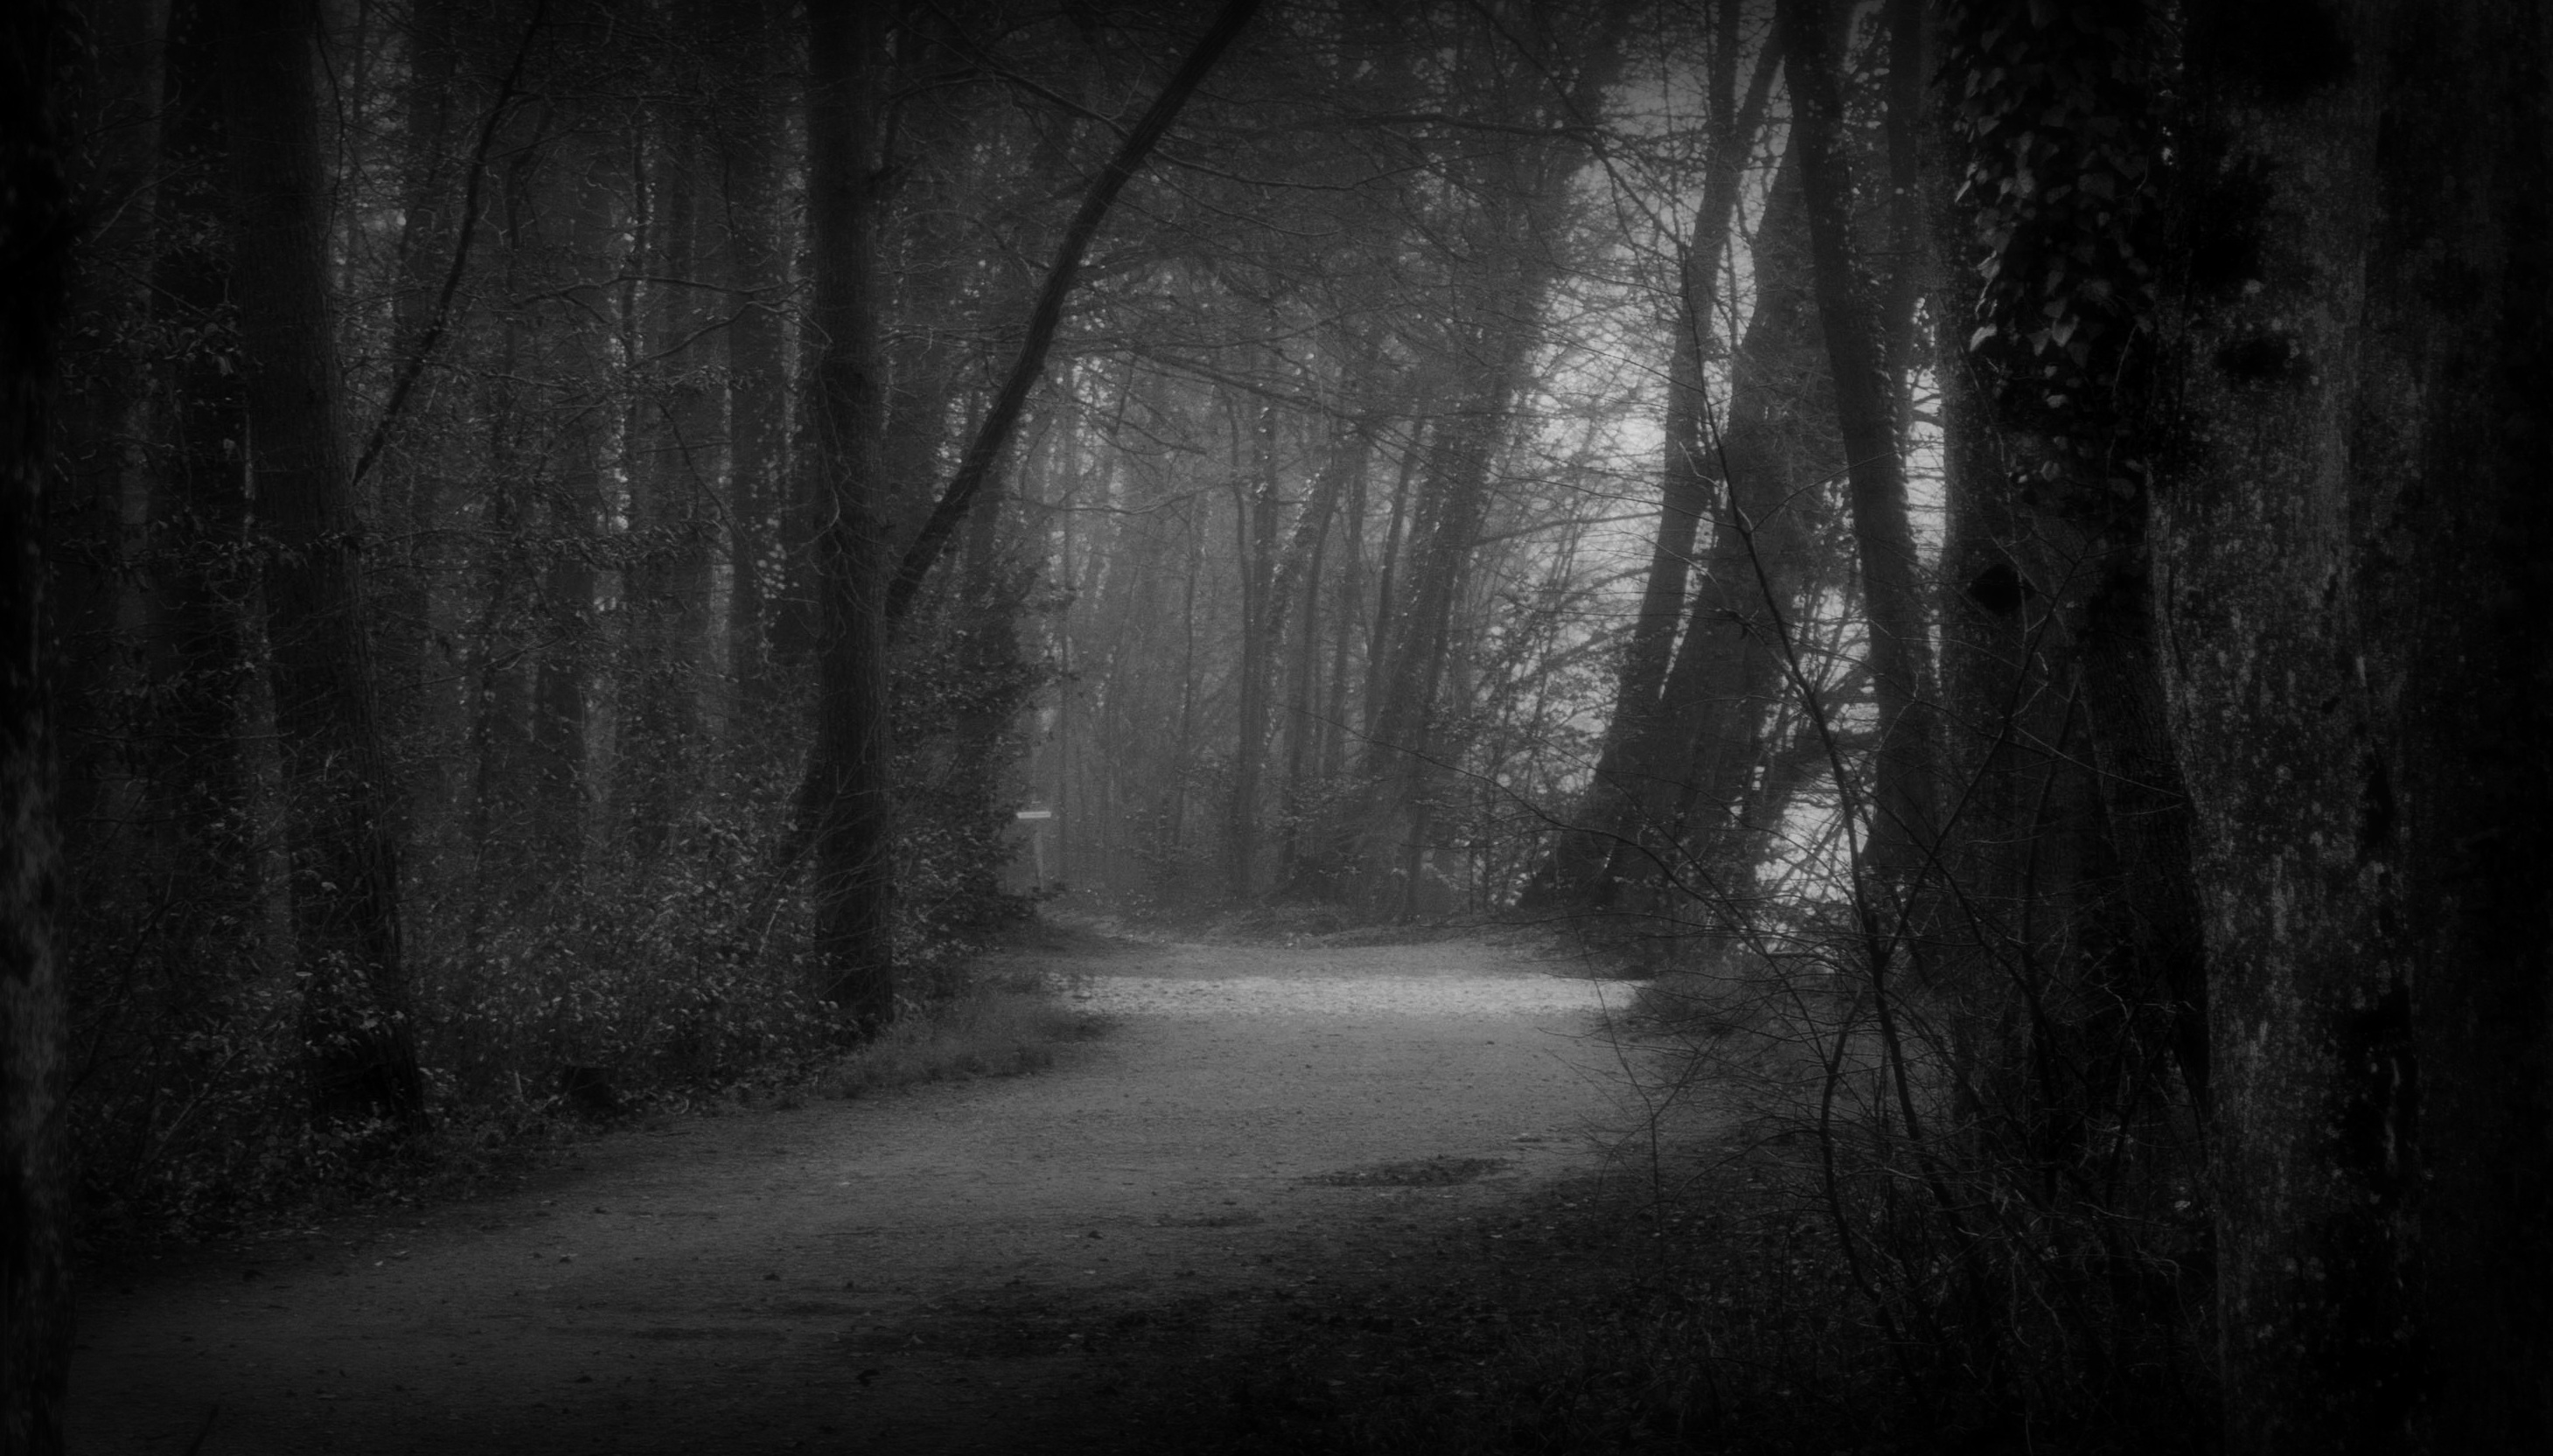
tree, nature, forest, branch, light, black and white, fog, mist, sunlight, morning, texture, atmosphere, weather, darkness, black, monochrome, trees, woodland, habitat, mood, forest path, monochrome photography, natural environment, atmospheric phenomenon, woody plant